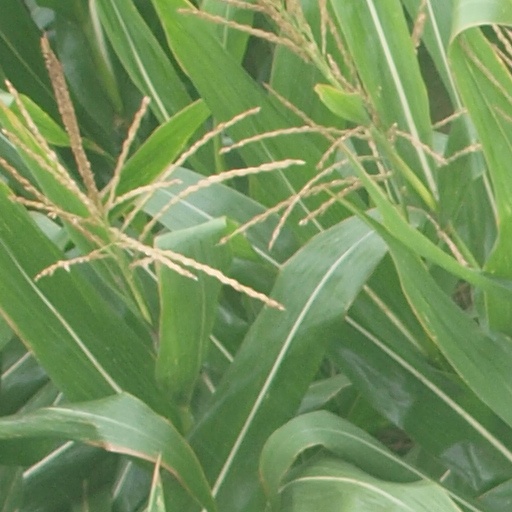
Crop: maize; corn